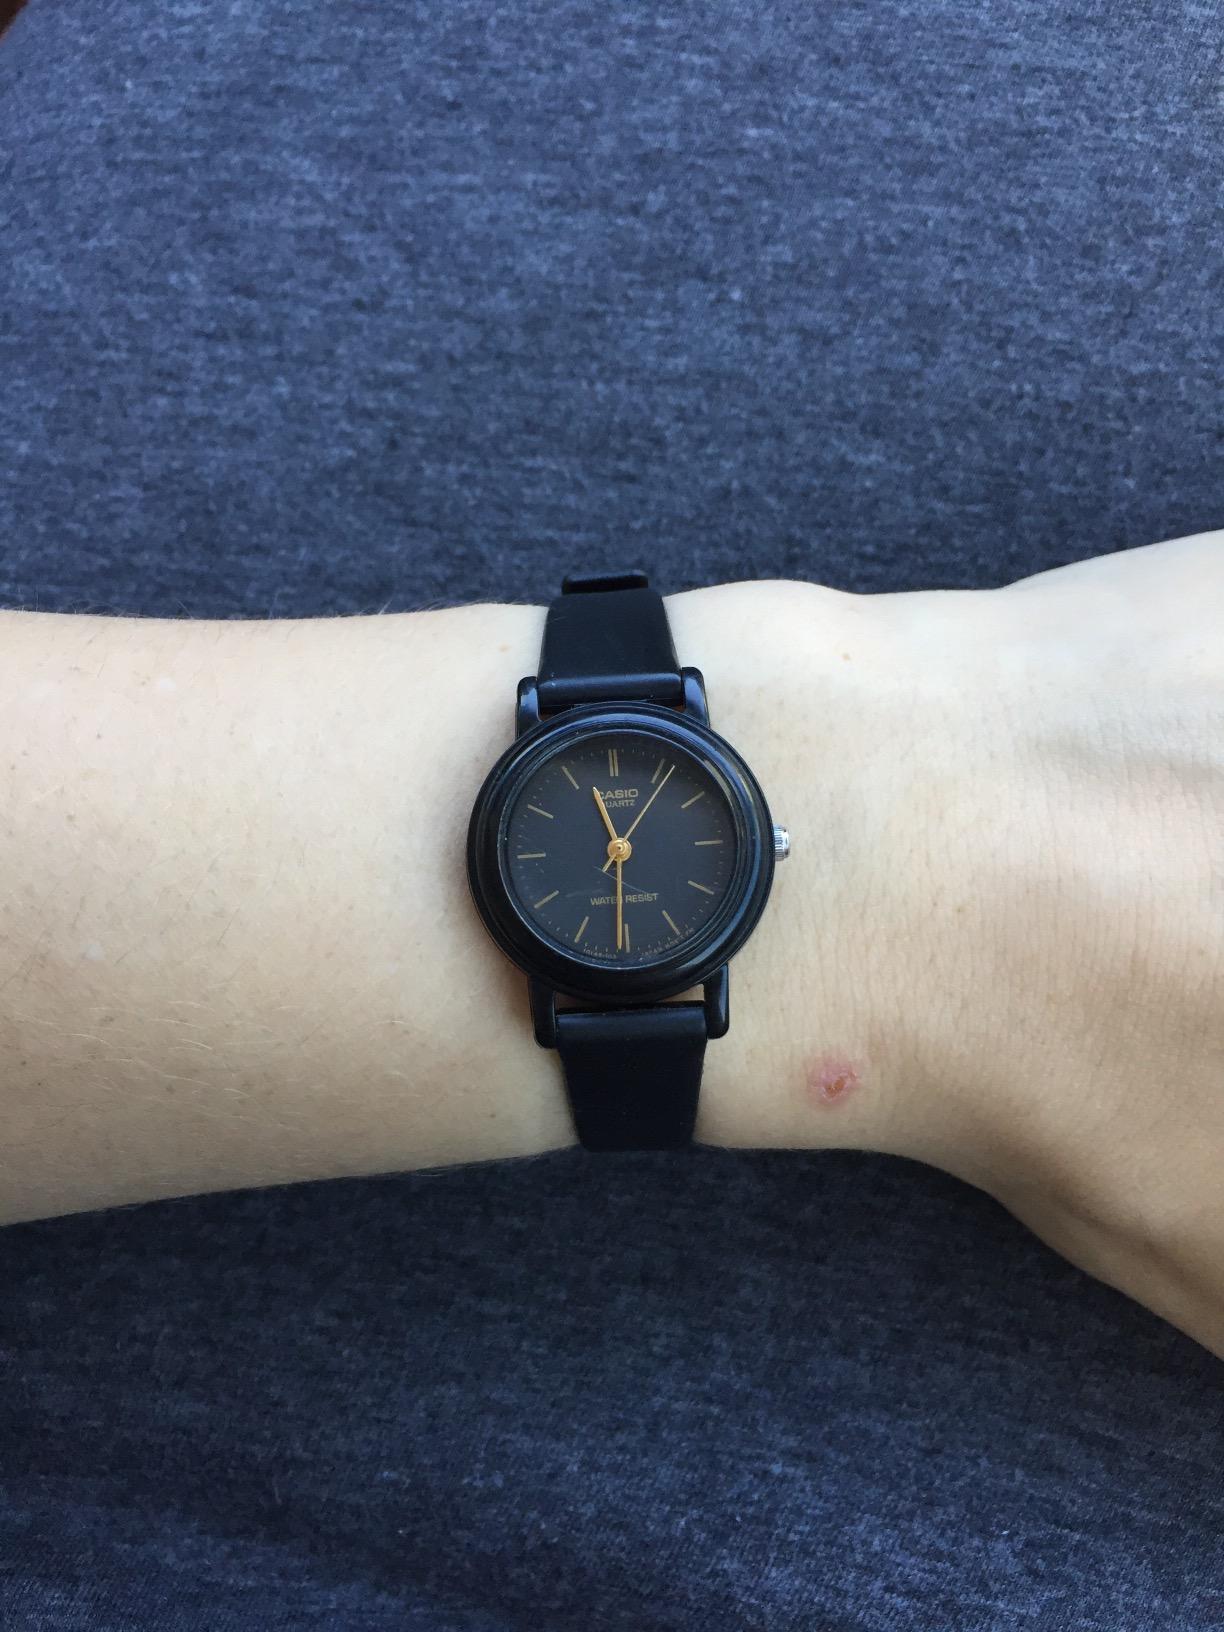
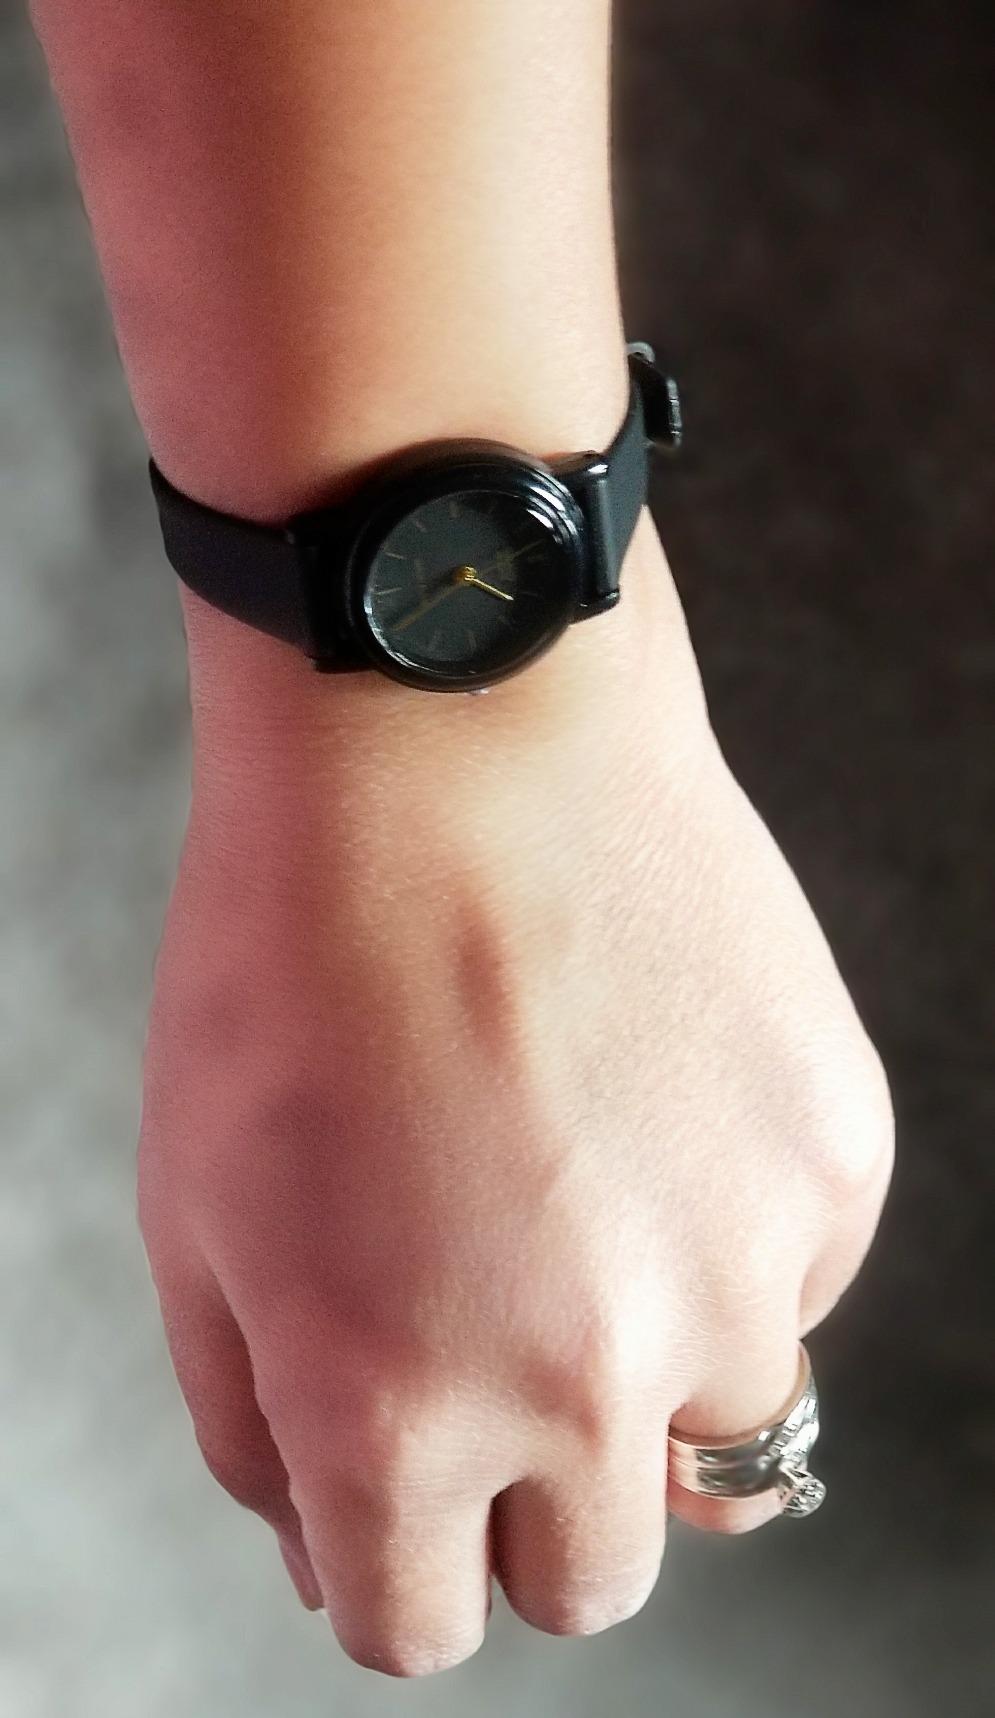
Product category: accessories_watch
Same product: yes